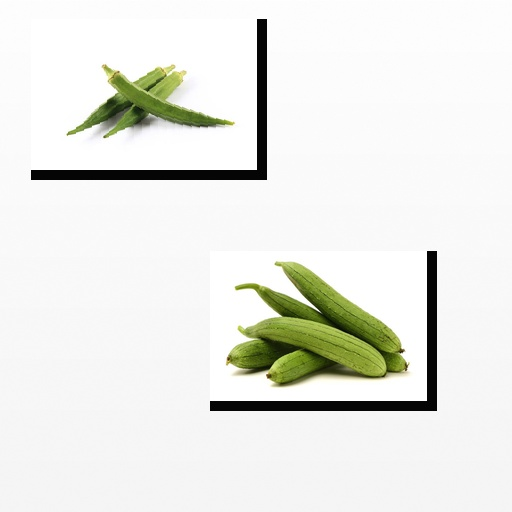
Food items: ridge_gourd, okra